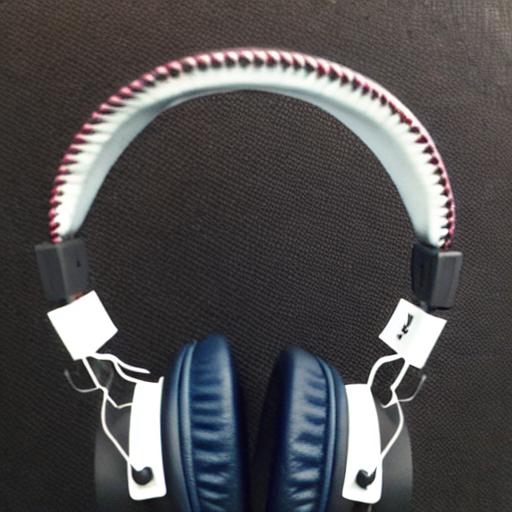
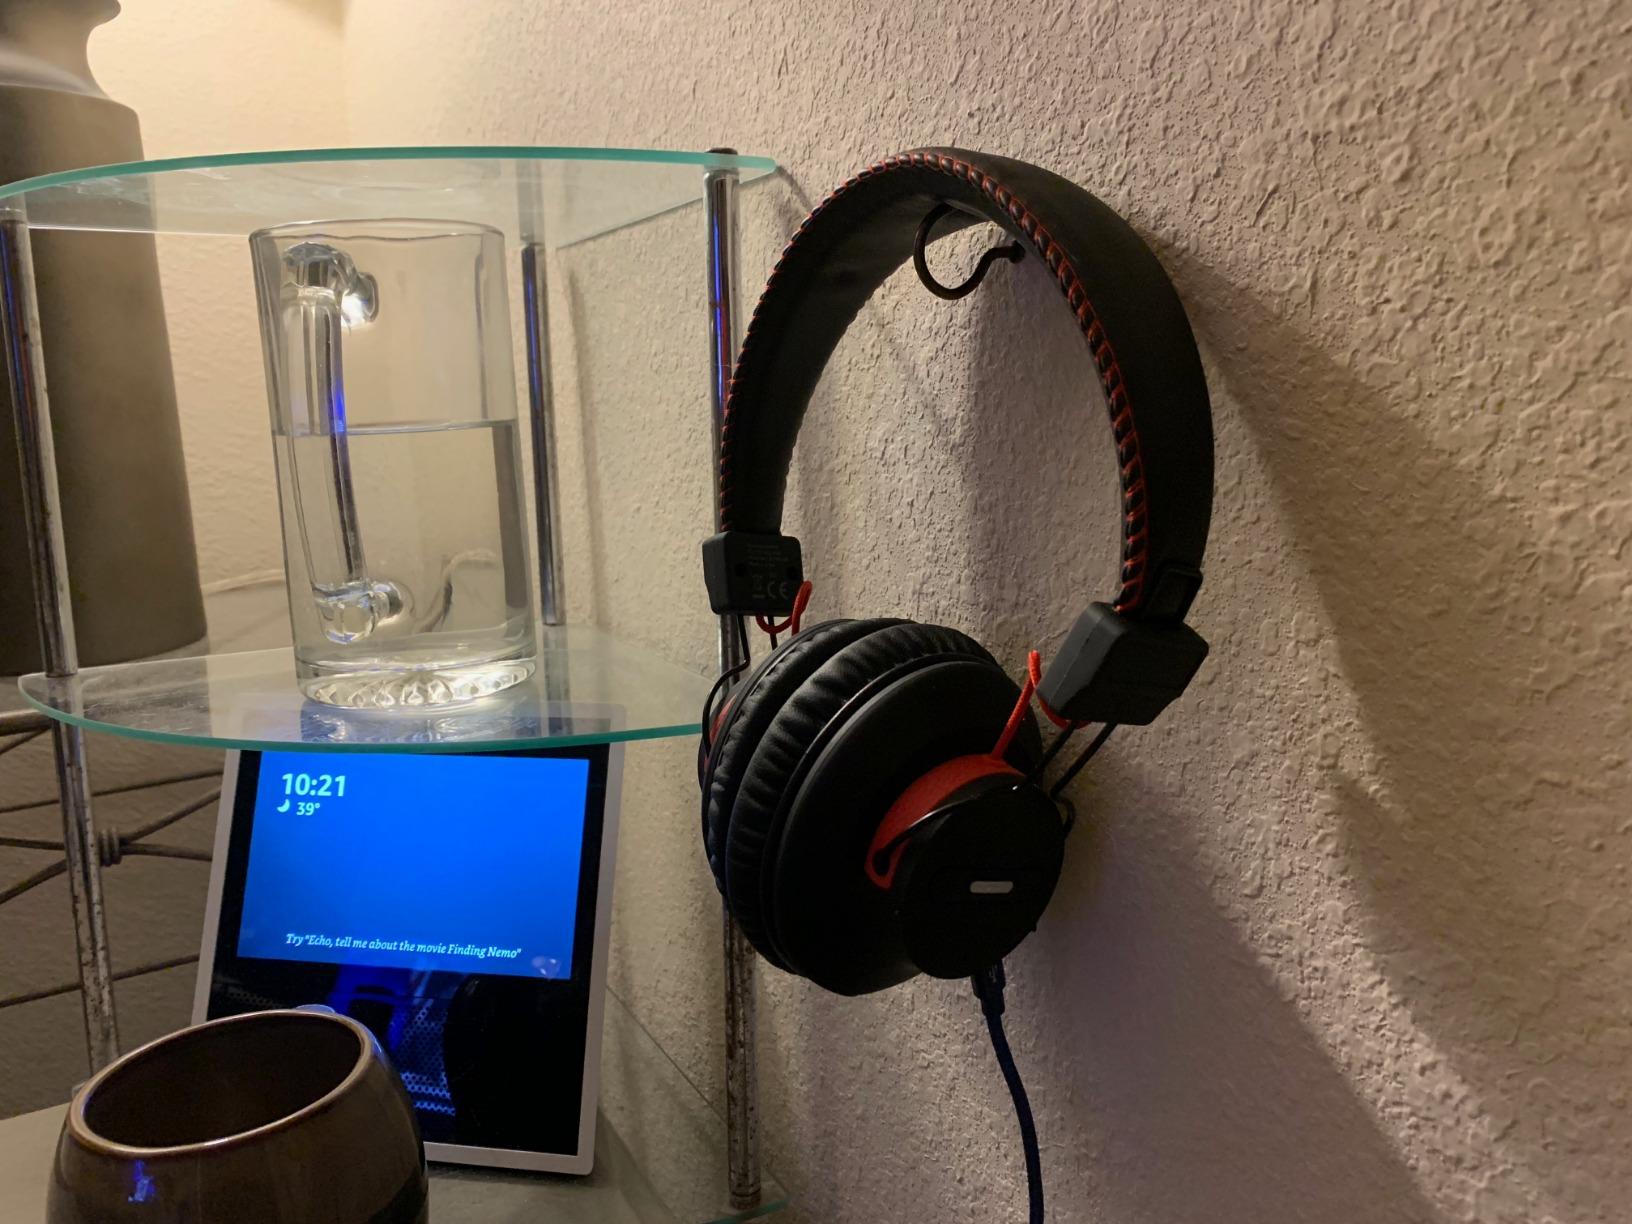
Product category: headphones
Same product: no